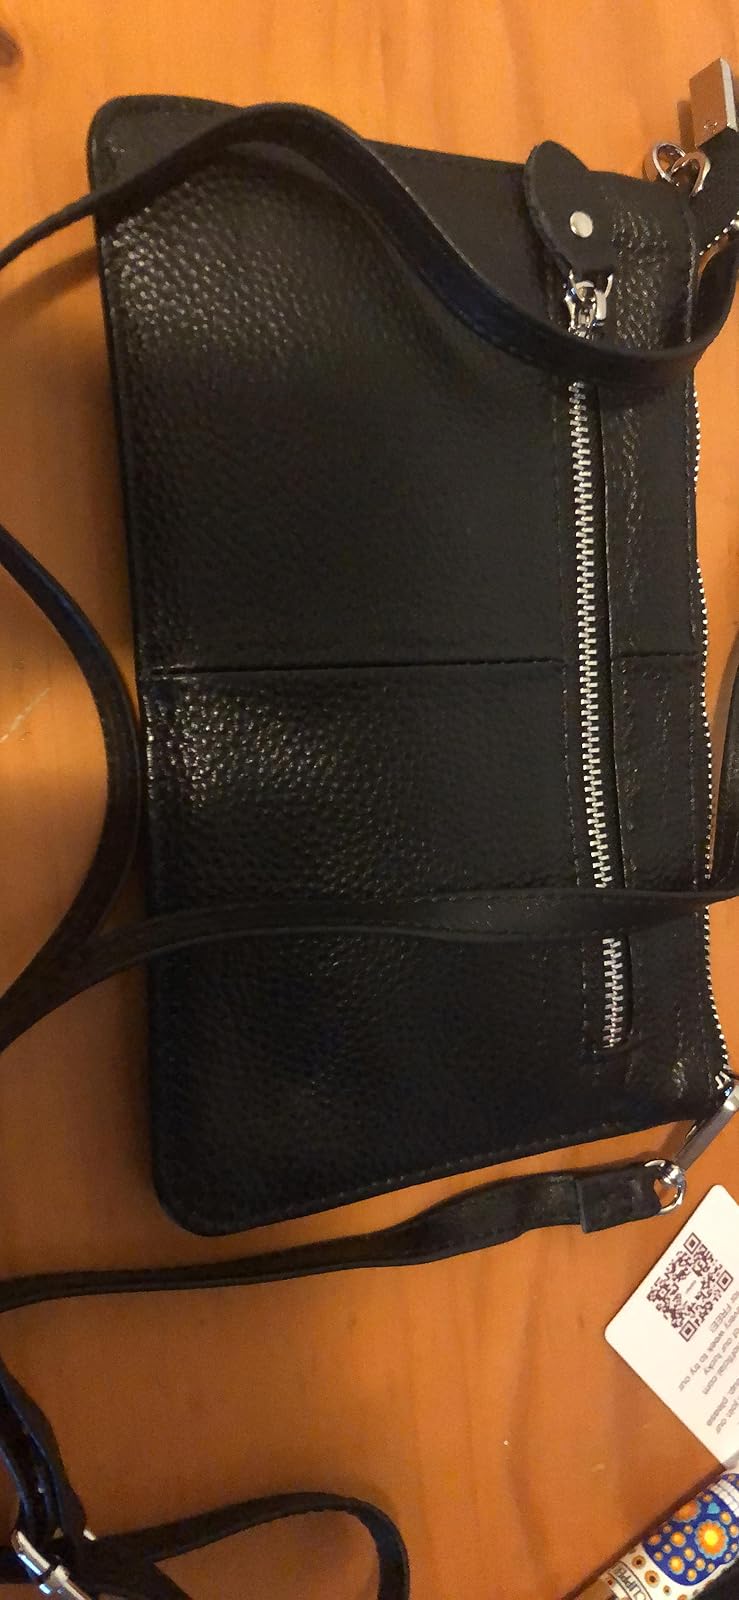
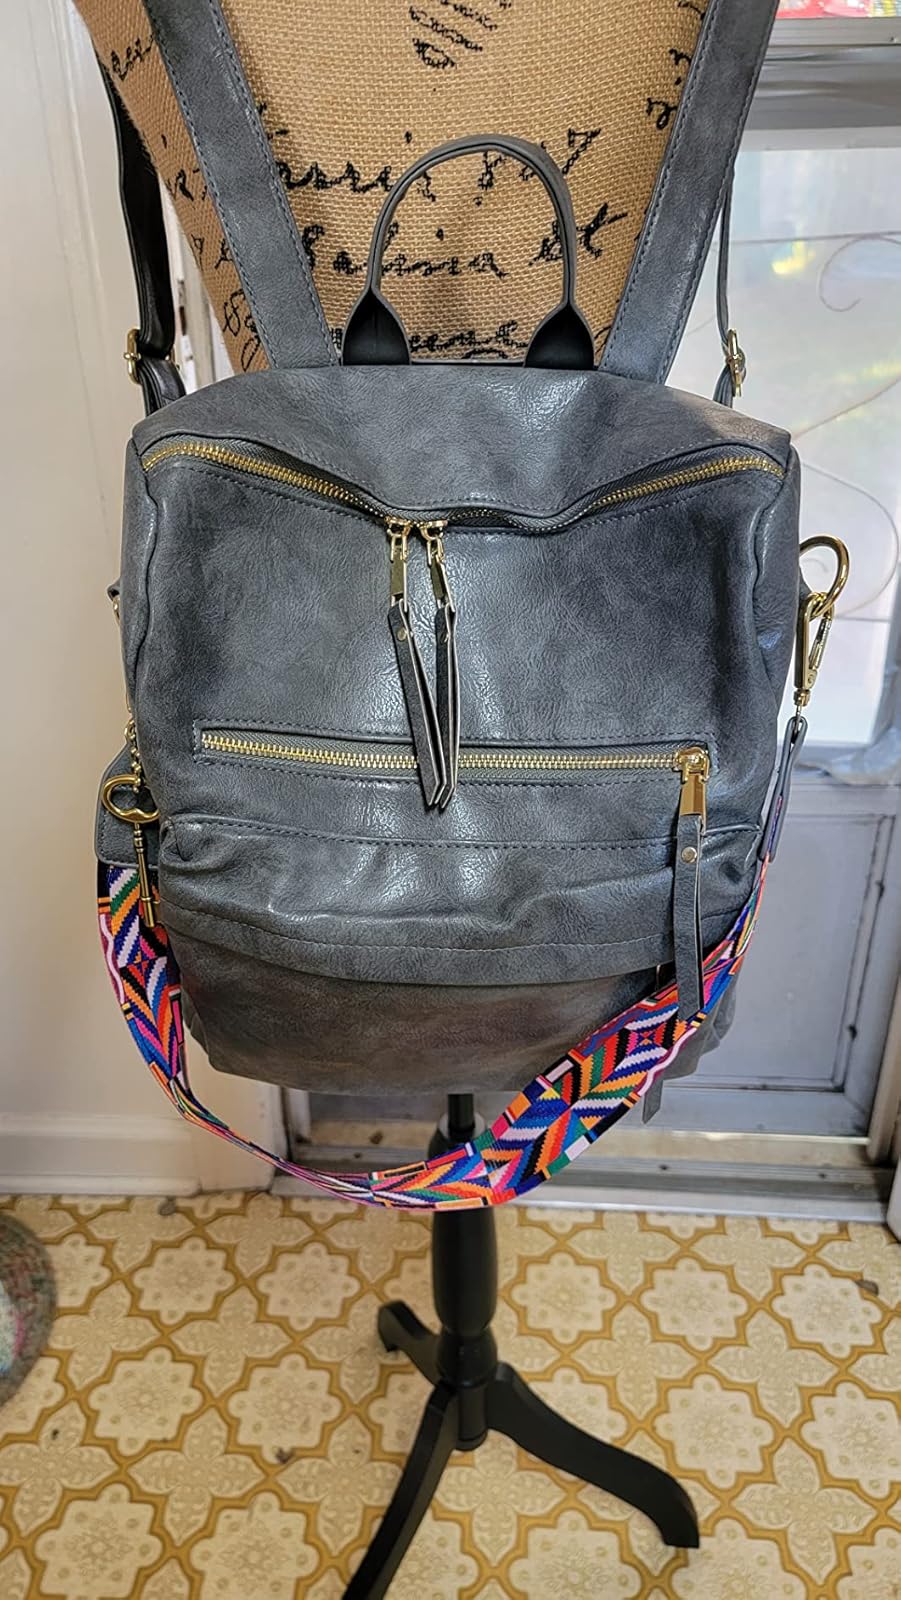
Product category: accessories_handbag
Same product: no